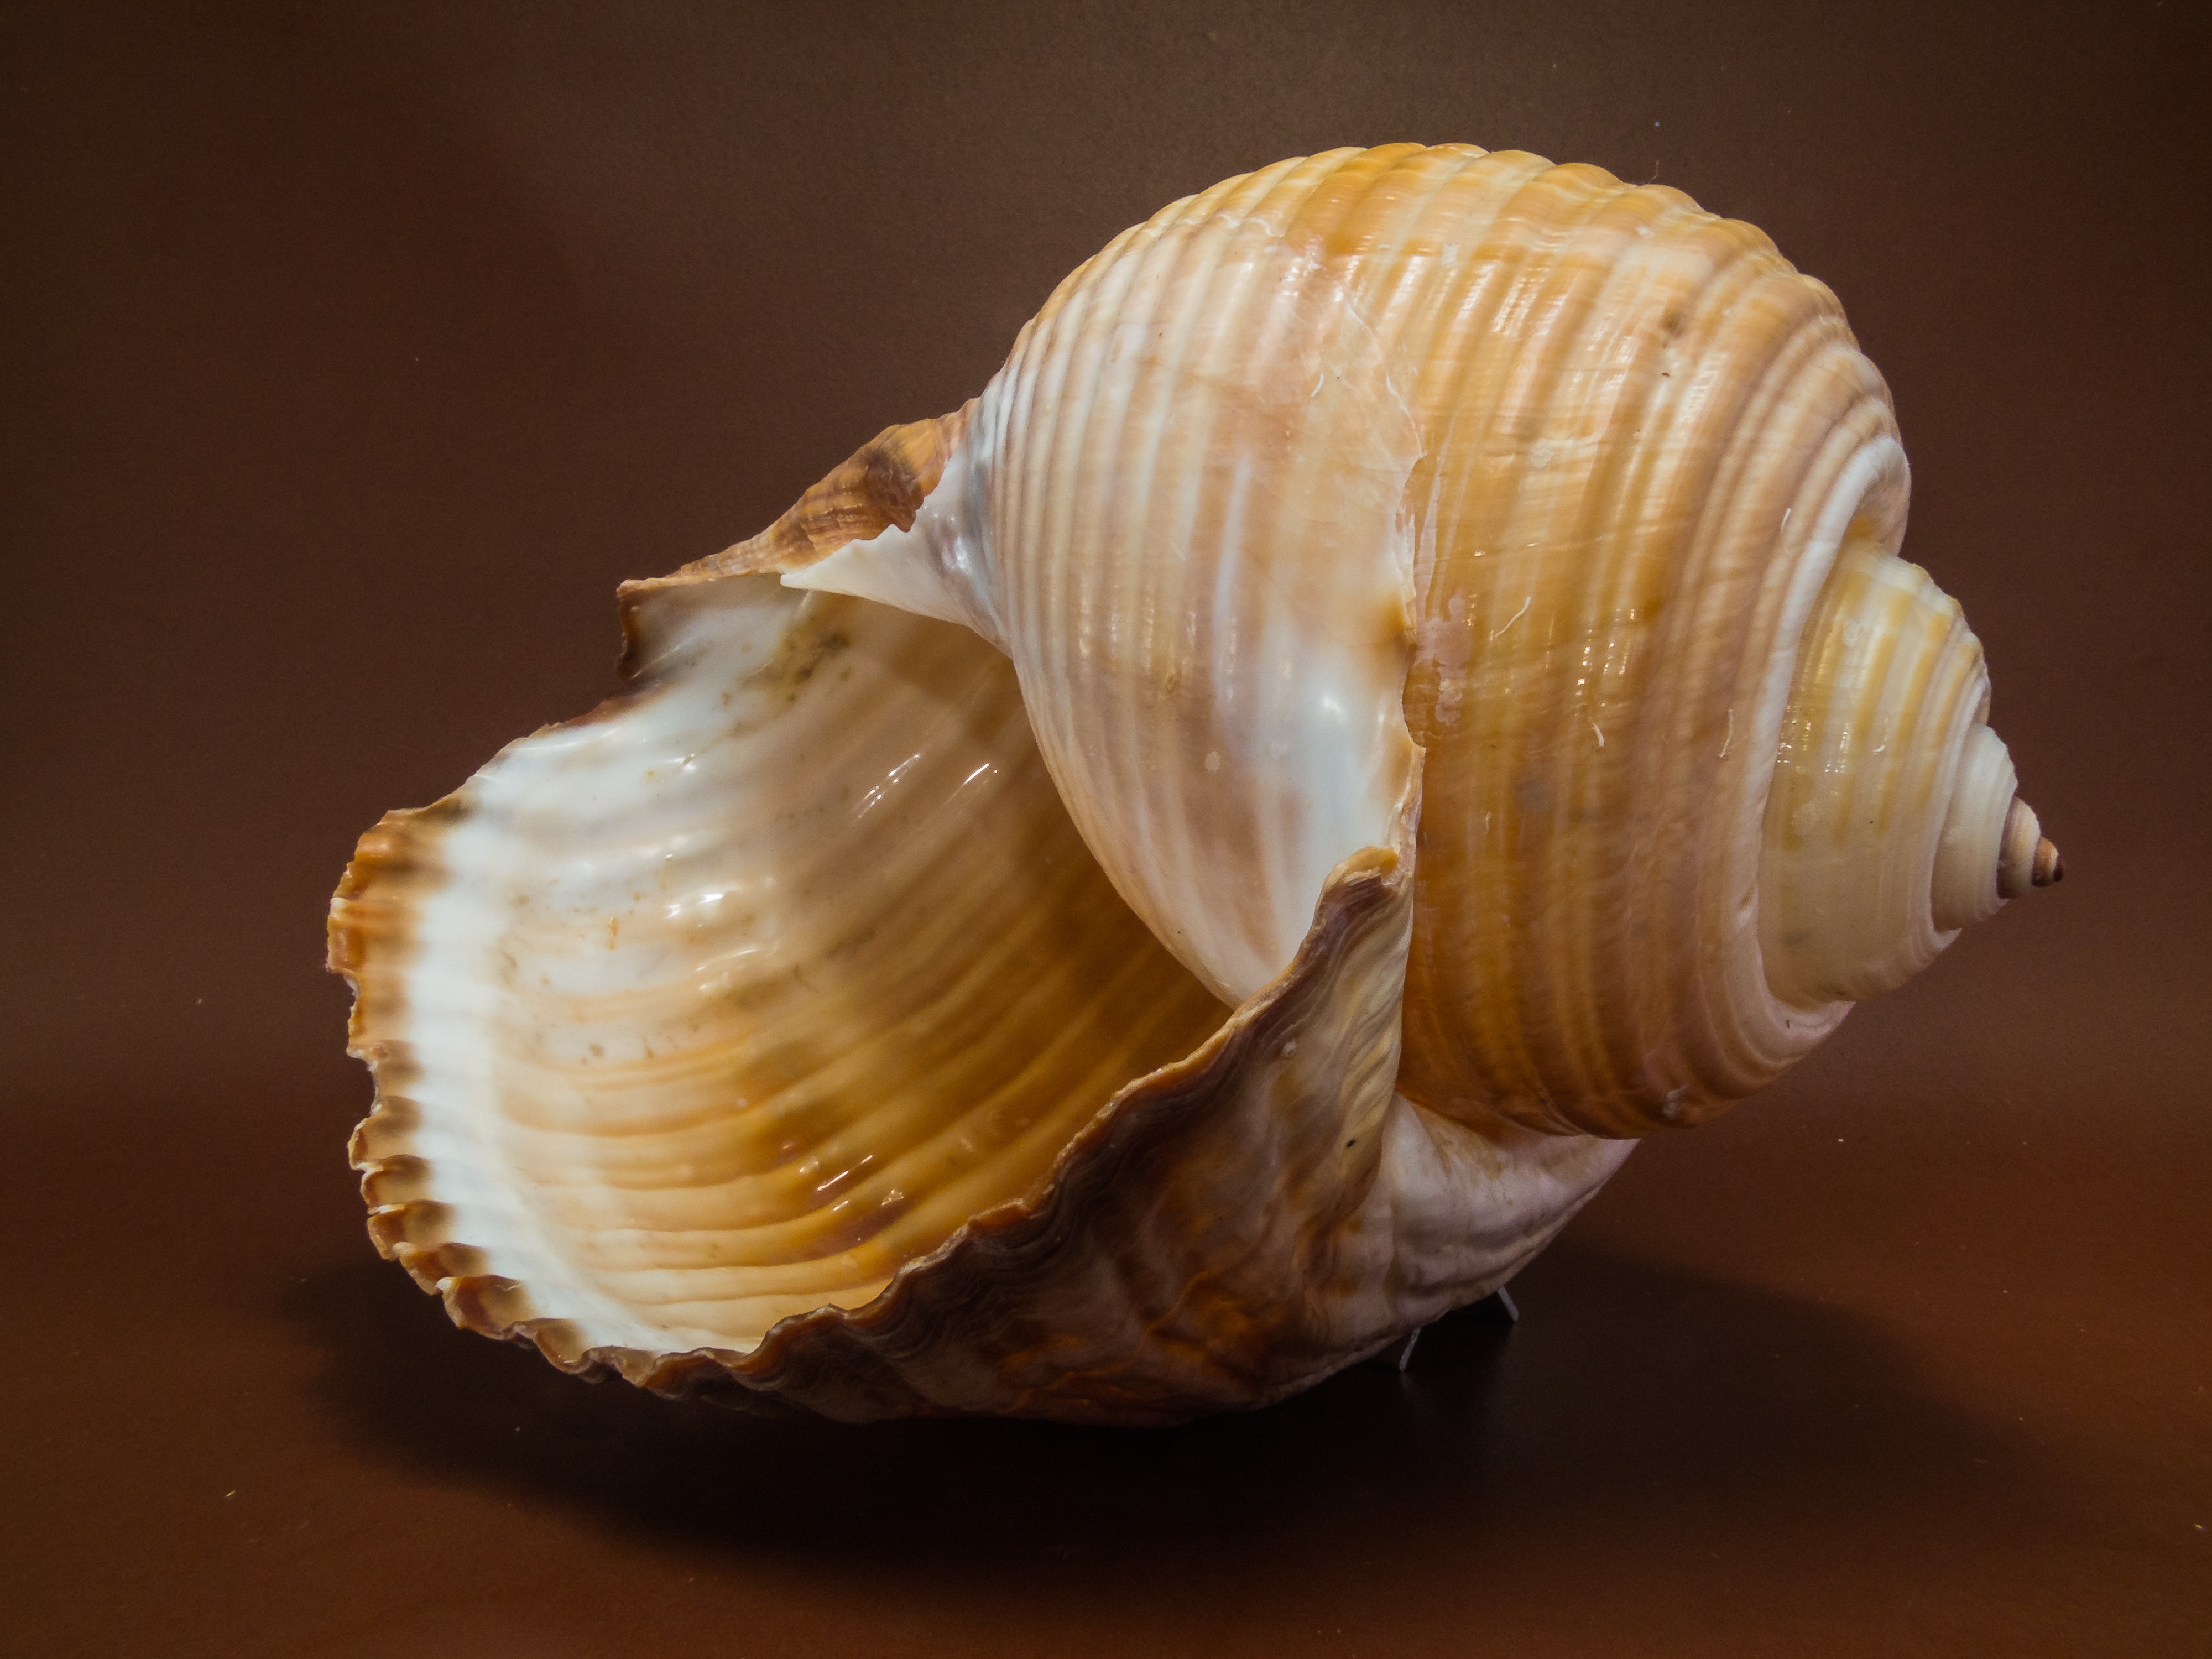
food, seafood, close, shell, invertebrate, seashell, clam, conch, close up, snail, cockle, escargot, molluscs, schnecken, macro photography, sea snail, clams oysters mussels and scallops, snails and slugs